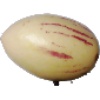
Label: pepino